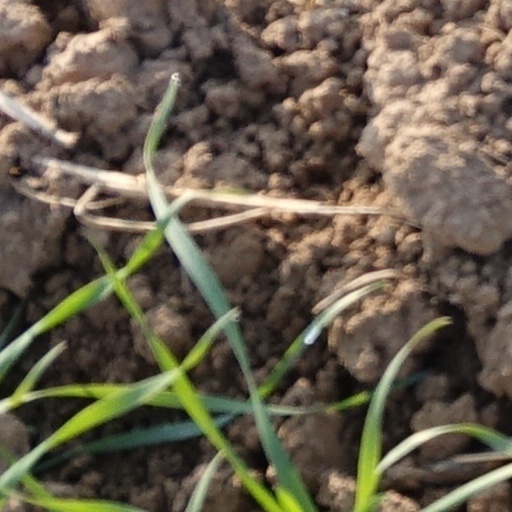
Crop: wheat